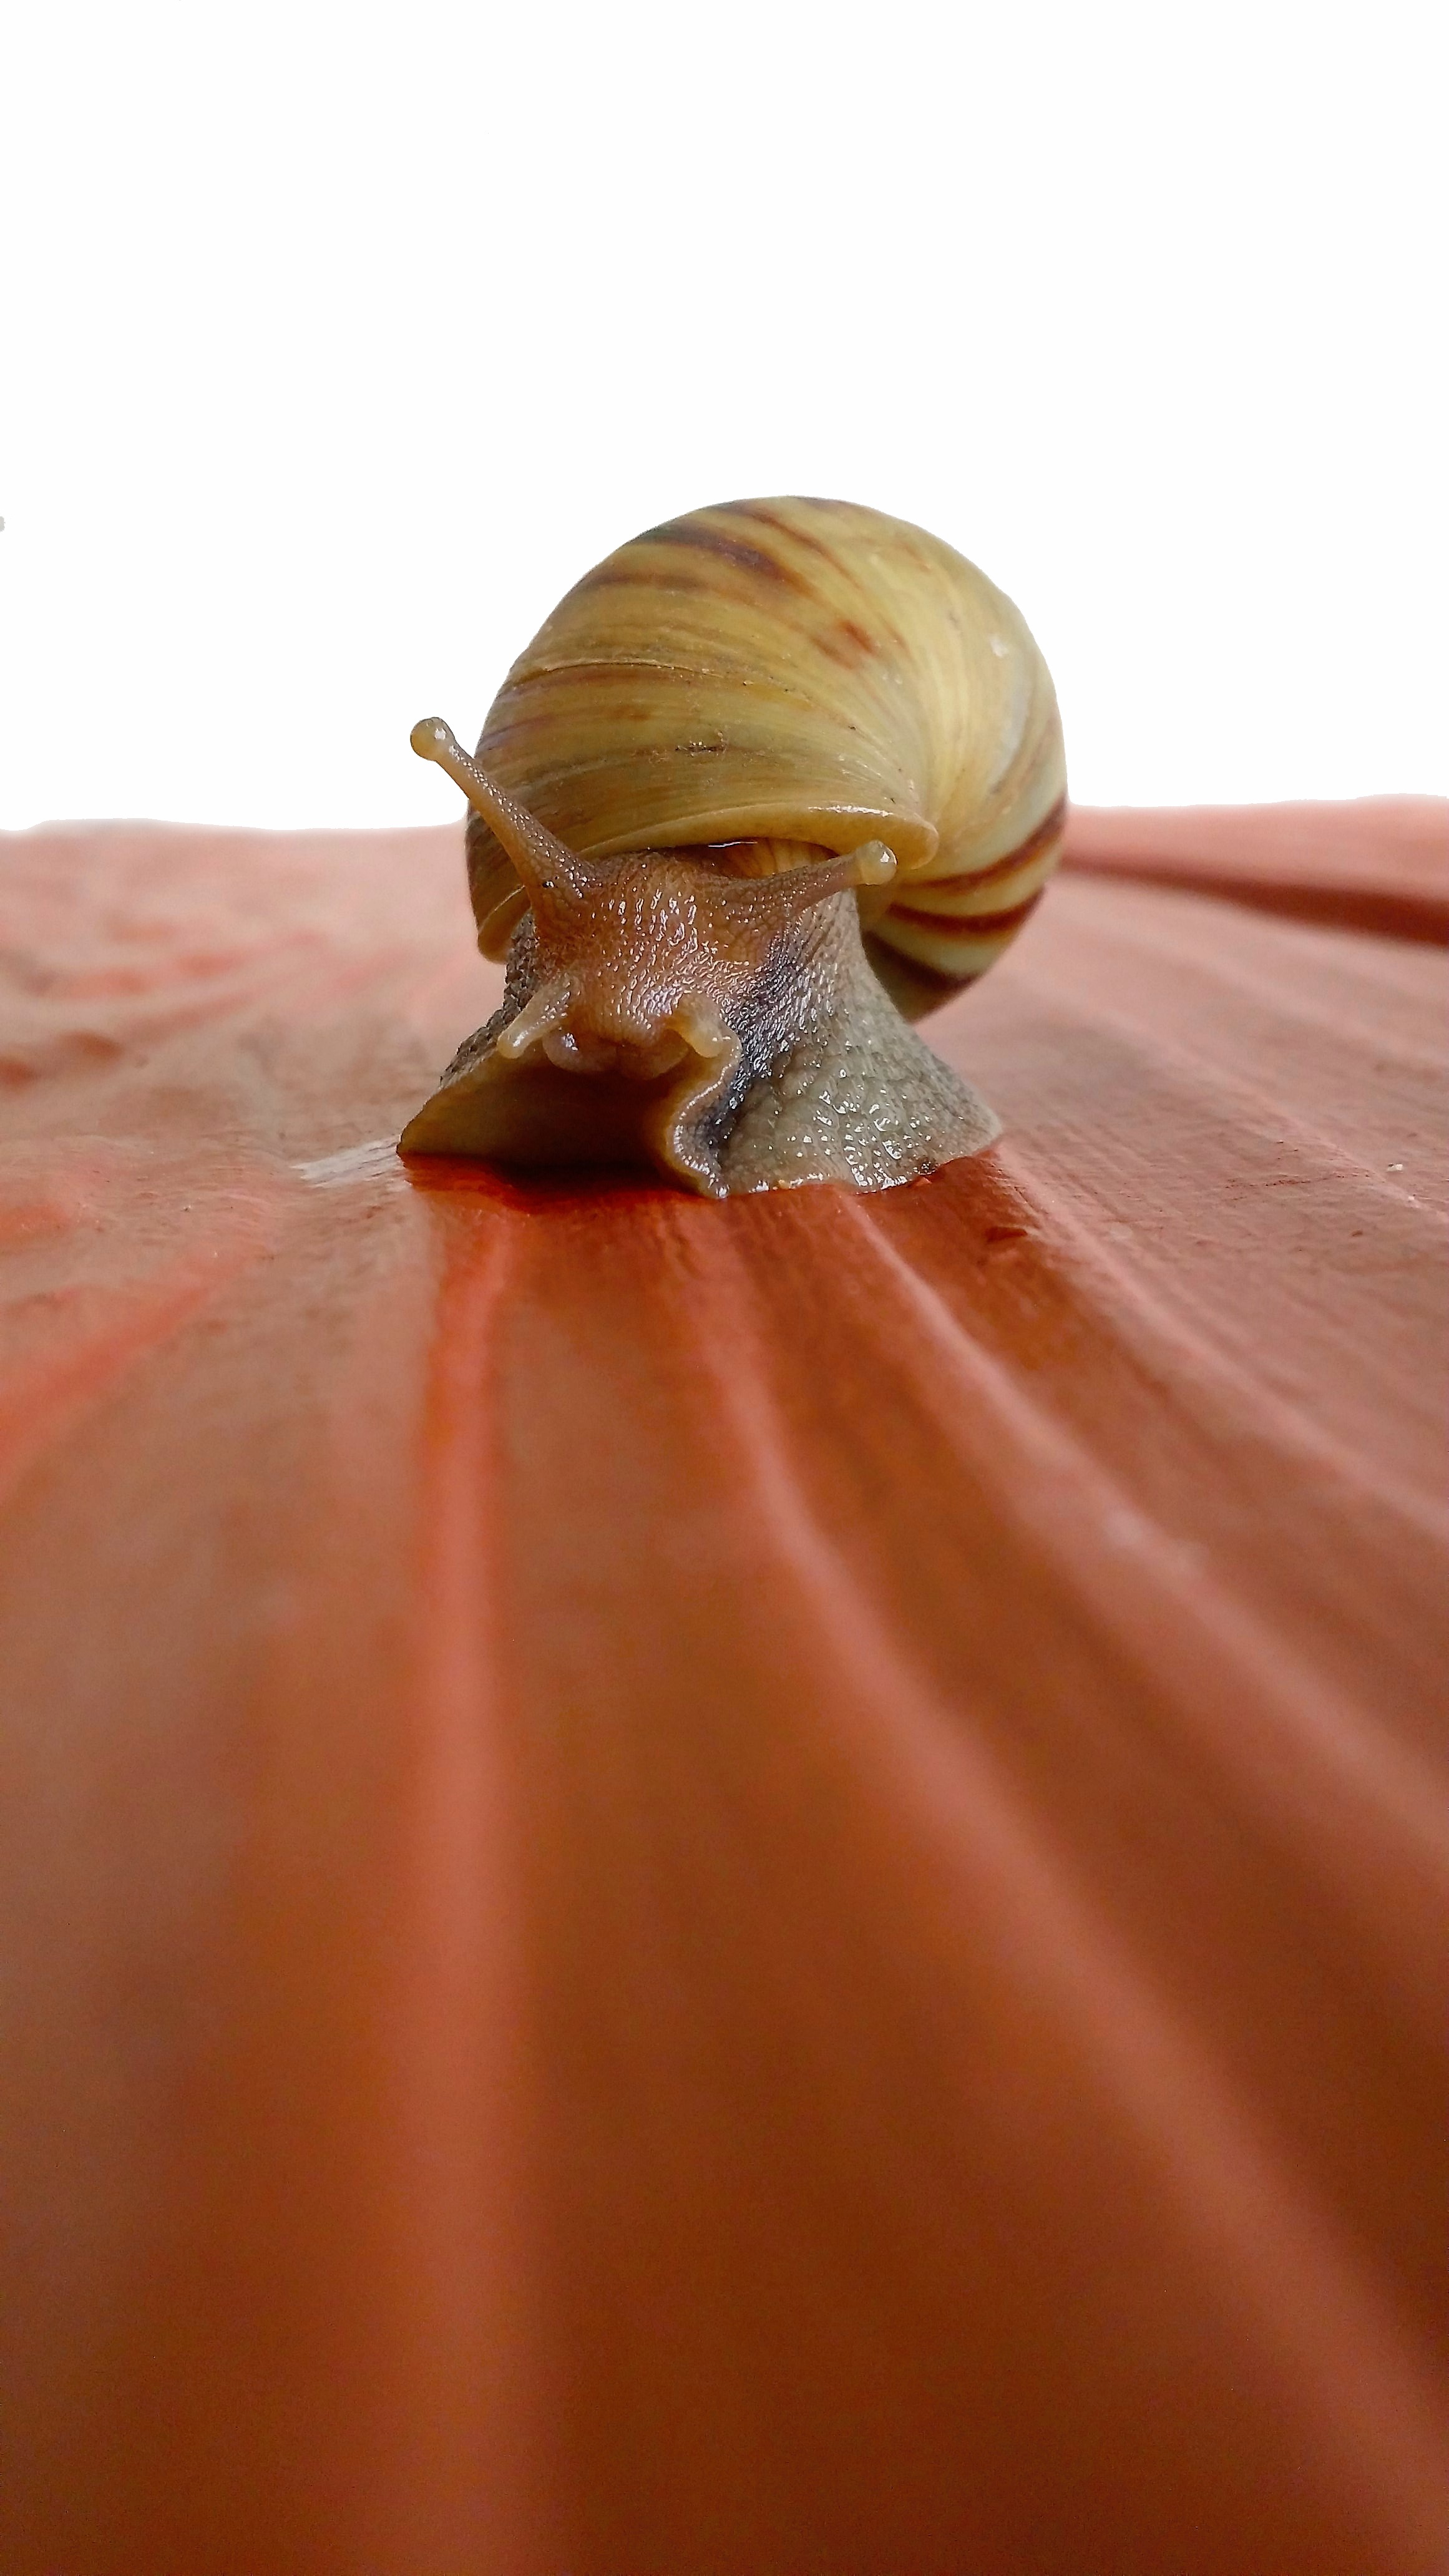
petal, animal, macro, shell, invertebrate, close up, mollusk, snail, molluscs, gastropod, macro photography, snails and slugs